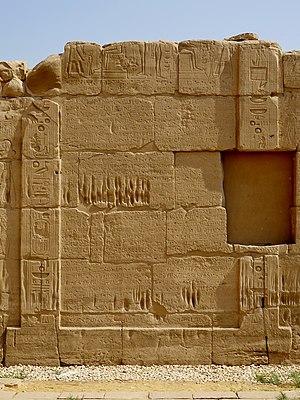
Cet article contient une liste de traités de paix. Tous les traités ne sont pas systématiquement des traités de paix. Un traité d'indépendance peut être accordé en dehors de toute relation conflictuelle. Un traité d'alliance peut sous-tendre des intentions belliqueuses envers une tierce partie.